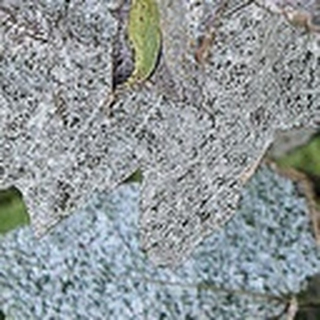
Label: cotton_powdery_mildew